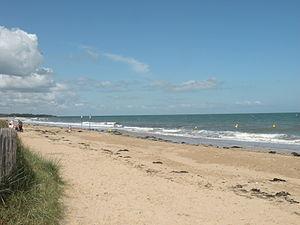
La plage Juno à Courseulles-sur-Mer.
Mouton est un drame français réalisé par Marianne Pistone et Gilles Deroo, sorti en festivals en 2013 puis dans les salles françaises en 2014.
Courseulles-sur-Mer est une commune française, située dans le département du Calvados en région Normandie, peuplée de 4 199 habitants.